PAL Express

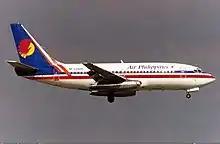
Air Philippines Boeing 737-200

Air Philippines was incorporated on February 13, 1995, with its hub at Subic Bay International Airport. Flight operations started on February 1, 1996, with a Boeing 737-200 between Subic Bay, Iloilo, and Zamboanga. In 1996, six NAMC YS-11 and four Boeing 737-200 aircraft were acquired by the company. In 1997, an additional Boeing 737-200 was acquired. In this same year, the airline carried over 675,000 passengers and over 773,000 in 1998. In September 1998, the airline was temporarily grounded by the Air Transportation Office (ATO), the forerunner to the Civil Aviation Authority of the Philippines (CAAP).